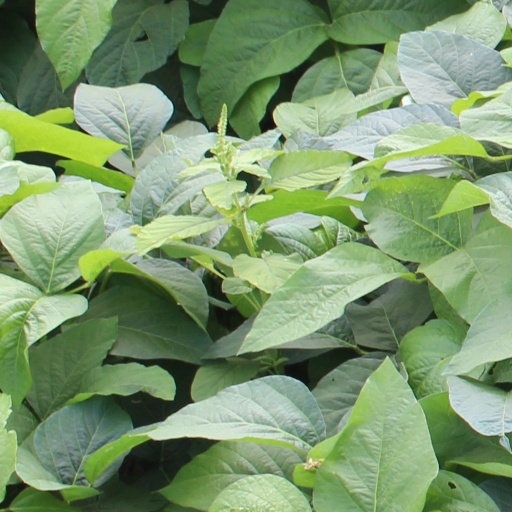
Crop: soybean